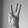
ASL letter: W